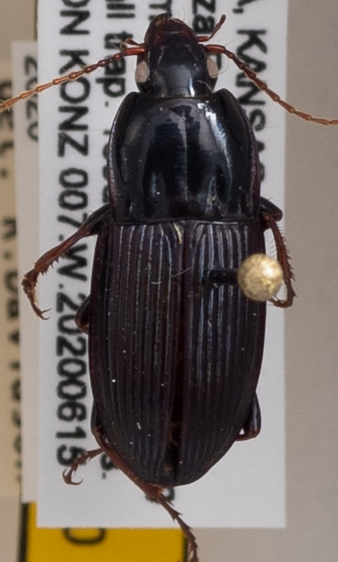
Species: Pterostichus permundus
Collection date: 2020-06-15
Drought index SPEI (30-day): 0.142
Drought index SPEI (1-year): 1.038
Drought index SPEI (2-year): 1.69